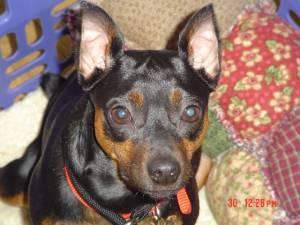
Breed: miniature pinscher